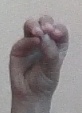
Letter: ha